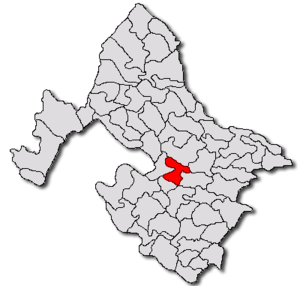
Livezile est une commune roumaine du județ de Mehedinți, dans la région historique de l'Olténie et dans la région de développement du Sud-Ouest.